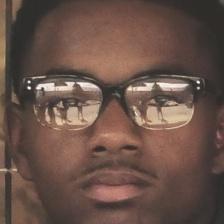
Label: faces